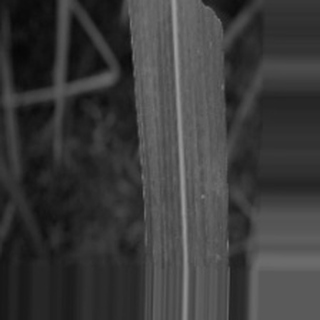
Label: sugarcane_bacterial_blight